Beer in Chile

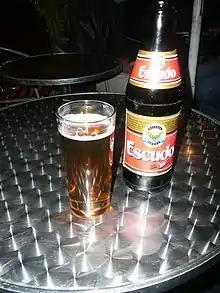
Escudo, an industrial low-price beer.

There are two main big industrial large-scale beer producers in Chile: Compañía de Cervecerías Unidas (CCU) and Cervecería Chile. All others are considered small producers (low volume) and/or craft producers.